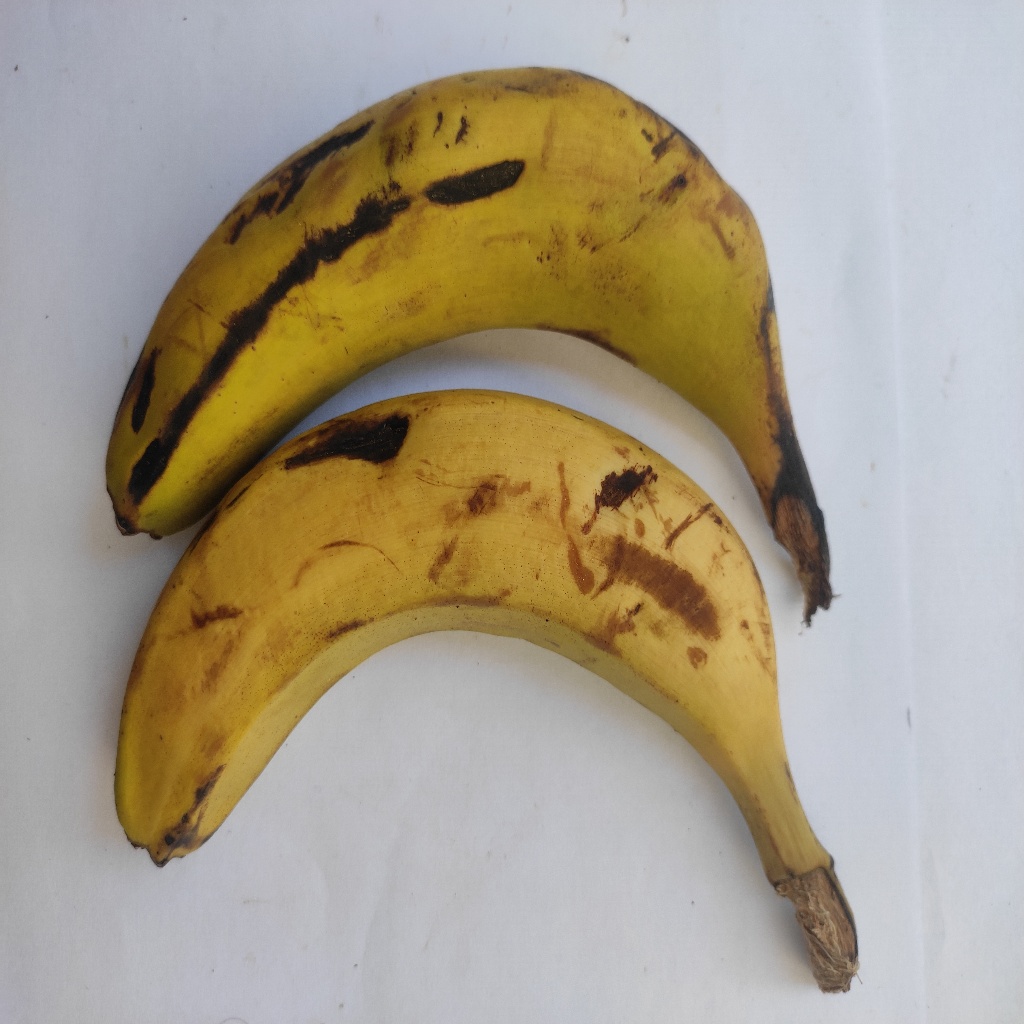
Crop: banana
Quality class: Class_A